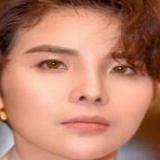
ca sĩ Vũ Cát Tường